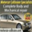
Label: automobile